Repton Abbey

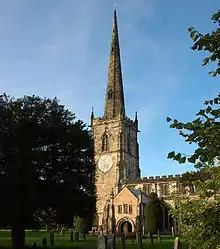
St Wystan's Church, Repton

In the autumn of 873 the Great Heathen Army reached Repton, establishing winter quarters there, before completing their conquest of Mercia in 874. The monks and nuns were left with no choice but to flee, taking the remains of Saint Wigstan with them.